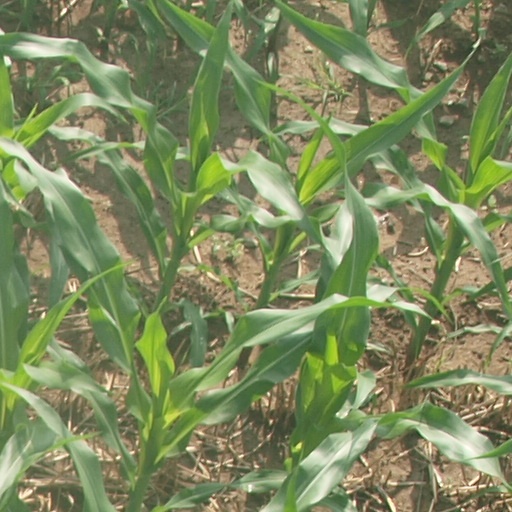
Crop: maize; corn